Taikoo Shing

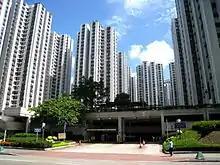
Sing Fai Terrace

Sing Fai Terrace (literally: "Terrace of the Stars"); all of the mansions on this terrace have the Chinese word for "star" (星) as the second character of the building's name. Some of the building names are similar to Chinese names for planets within the Solar System. The terrace consists of 8 mansions.